Describe the emotion expressed in this image:  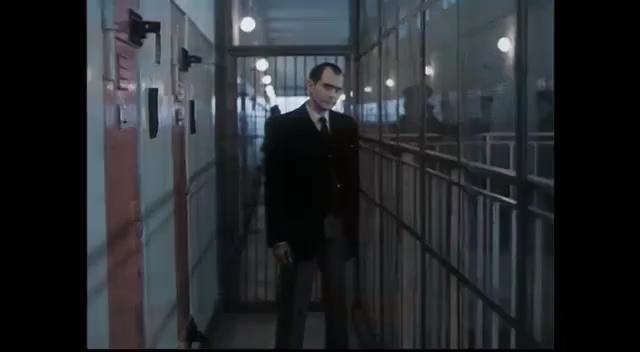
This person displays Pain, valence and arousal with low intensity.